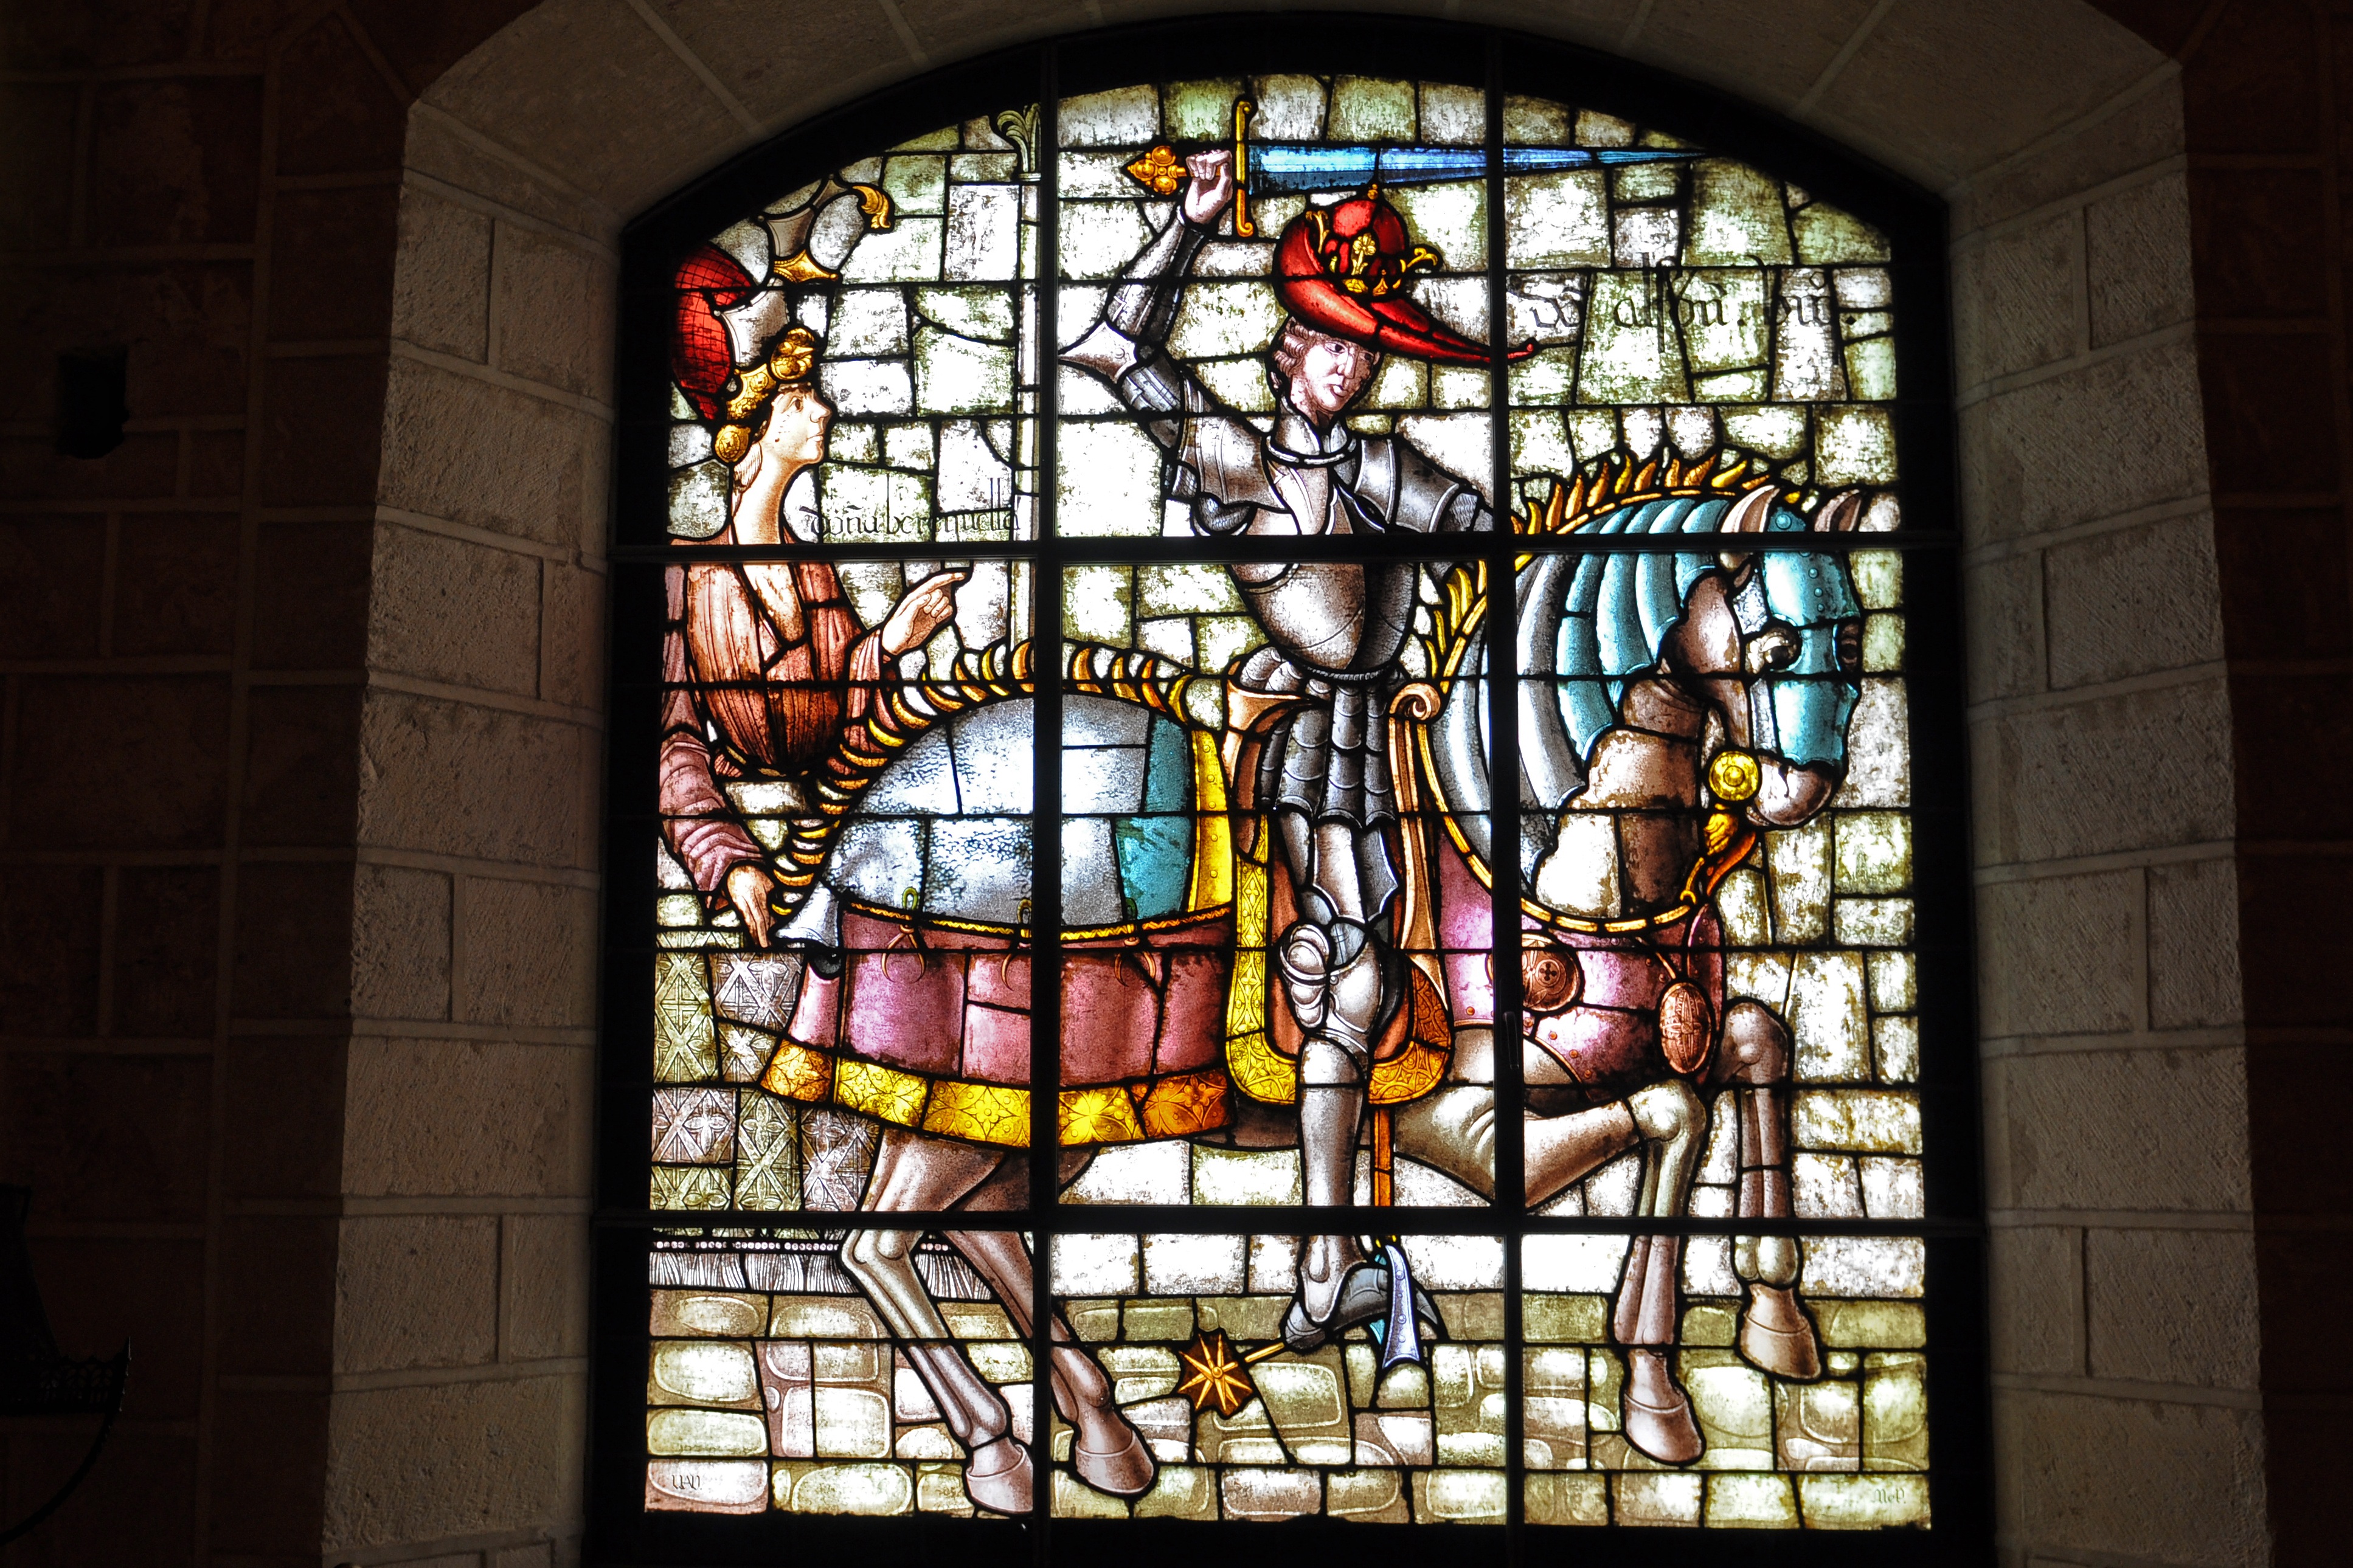
window, glass, material, stained glass, art, stained glass window, daylighting